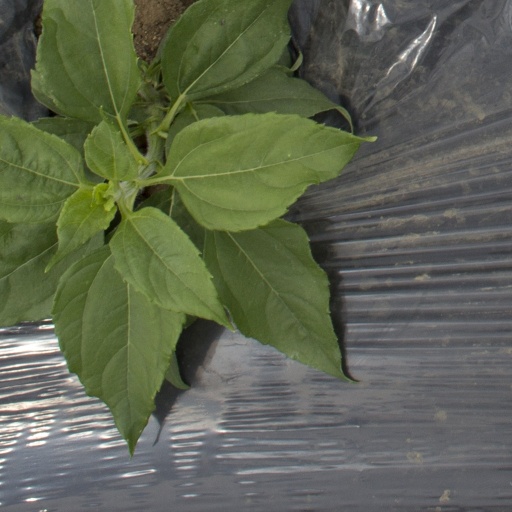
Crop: Jerusalem artichoke